Death of Doris Girtz

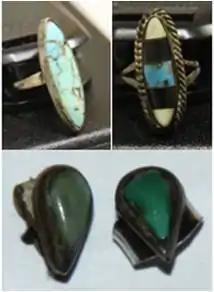
Jewelry worn by Perry County Jane Doe.

Perry County Jane Doe wore several pieces of jewelry. She was wearing two sterling silver rings with turquoise stones, one of which also contained onyx pieces that are believed to have originated in the Southwest, possibly having been made by Navajo or Zuni Native Americans inhabiting that area. She also had a chain bracelet on her right arm and a turquoise necklace and earrings. The jewelry led authorities to believe the victim had ties to Arizona, New Mexico or a similar region.